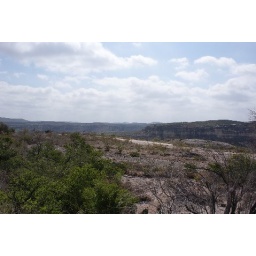
standing near the canyon walls of the Rio Grande (not visible) looking into Mexico